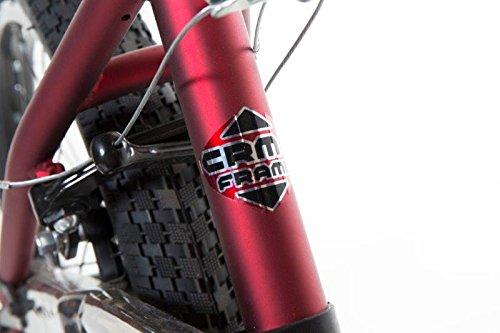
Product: Dave Mirra Boys 8110-06T 20-Inch Redefin/Mirraco Bike, Bright Red/Black/White
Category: Sports & Outdoors | Outdoor Recreation | Cycling | Kids' Bikes & Accessories | Kids' Bikes
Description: Deluxe Paint.
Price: $261.64
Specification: Product Dimensions:         46 x 21 x 7 inches ; 24.5 pounds    |Shipping Weight: 30 pounds (View shipping rates and policies)|Domestic Shipping: Amazon only ships this item within the contiguous 48 United States. Other Sellers on Amazon may ship this item to Alaska, Hawaii and US Territories.|International Shipping: This item is not eligible for international shipping.  Learn More|ASIN: B00PL9LCI4|Item model number: 8110-06TJ|    #239    in Kids' Bicycles